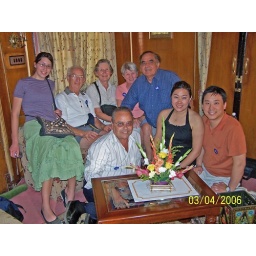
Albert Harrison in the centre &amp;amp; Patrick in blue shirt with co-visitors of The Palace on wheels train of the Indian Railways.